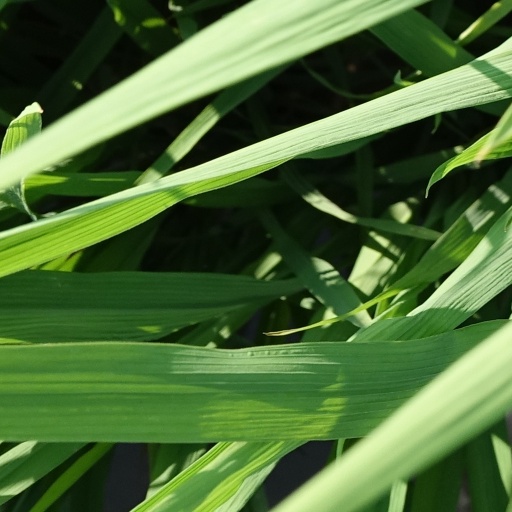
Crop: rice